Streamer discharge

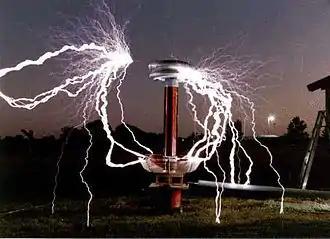
Large Tesla coil producing 3.5 meter (10 foot) streamer arcs, indicating a potential of millions of volts.

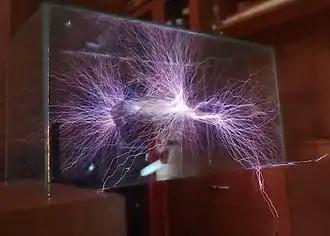
This time exposure of streamers from a Tesla coil in a glass box shows their filamentous nature.

The theory of streamer discharges was preceded by John Sealy Townsend's discharge theory